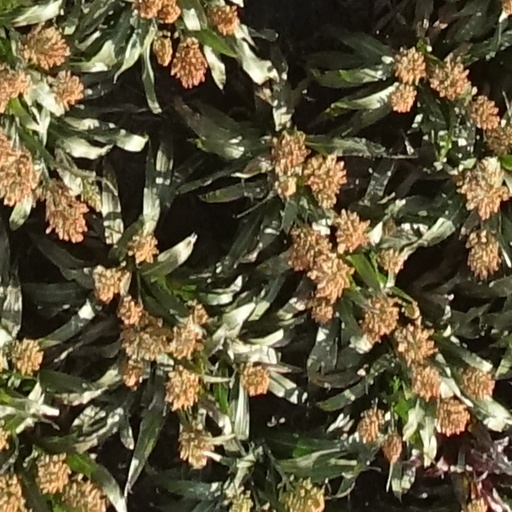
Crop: sorghum